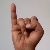
The image shows a hand gesture representing the letter 'I' in Indian Sign Language.